Mongol Empire

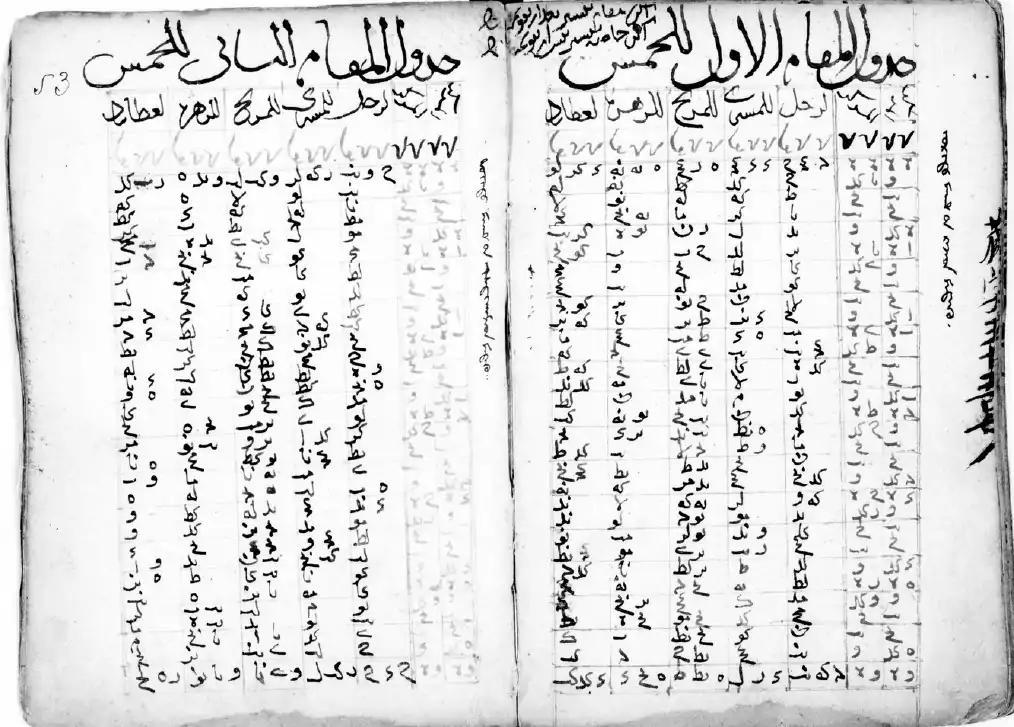
A 1363 astronomical handbook with Middle Mongolian glosses. Known as the Sanjufini Zij.

The number of troops mustered by the Mongols is the subject of some scholarly debate, but was at least 105,000 in 1206. The Mongol military organization was simple but effective, based on the decimal system. The army was built up from squads of ten men each, arbans (10 people), zuuns (100), Mingghans (1000), and tumens (10,000).